Stara Piła railway station

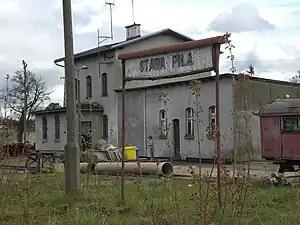
Former train station in Stara Piła

Stara Piła is a PKP railway station in Stara Piła (Pomeranian Voivodeship), Poland.